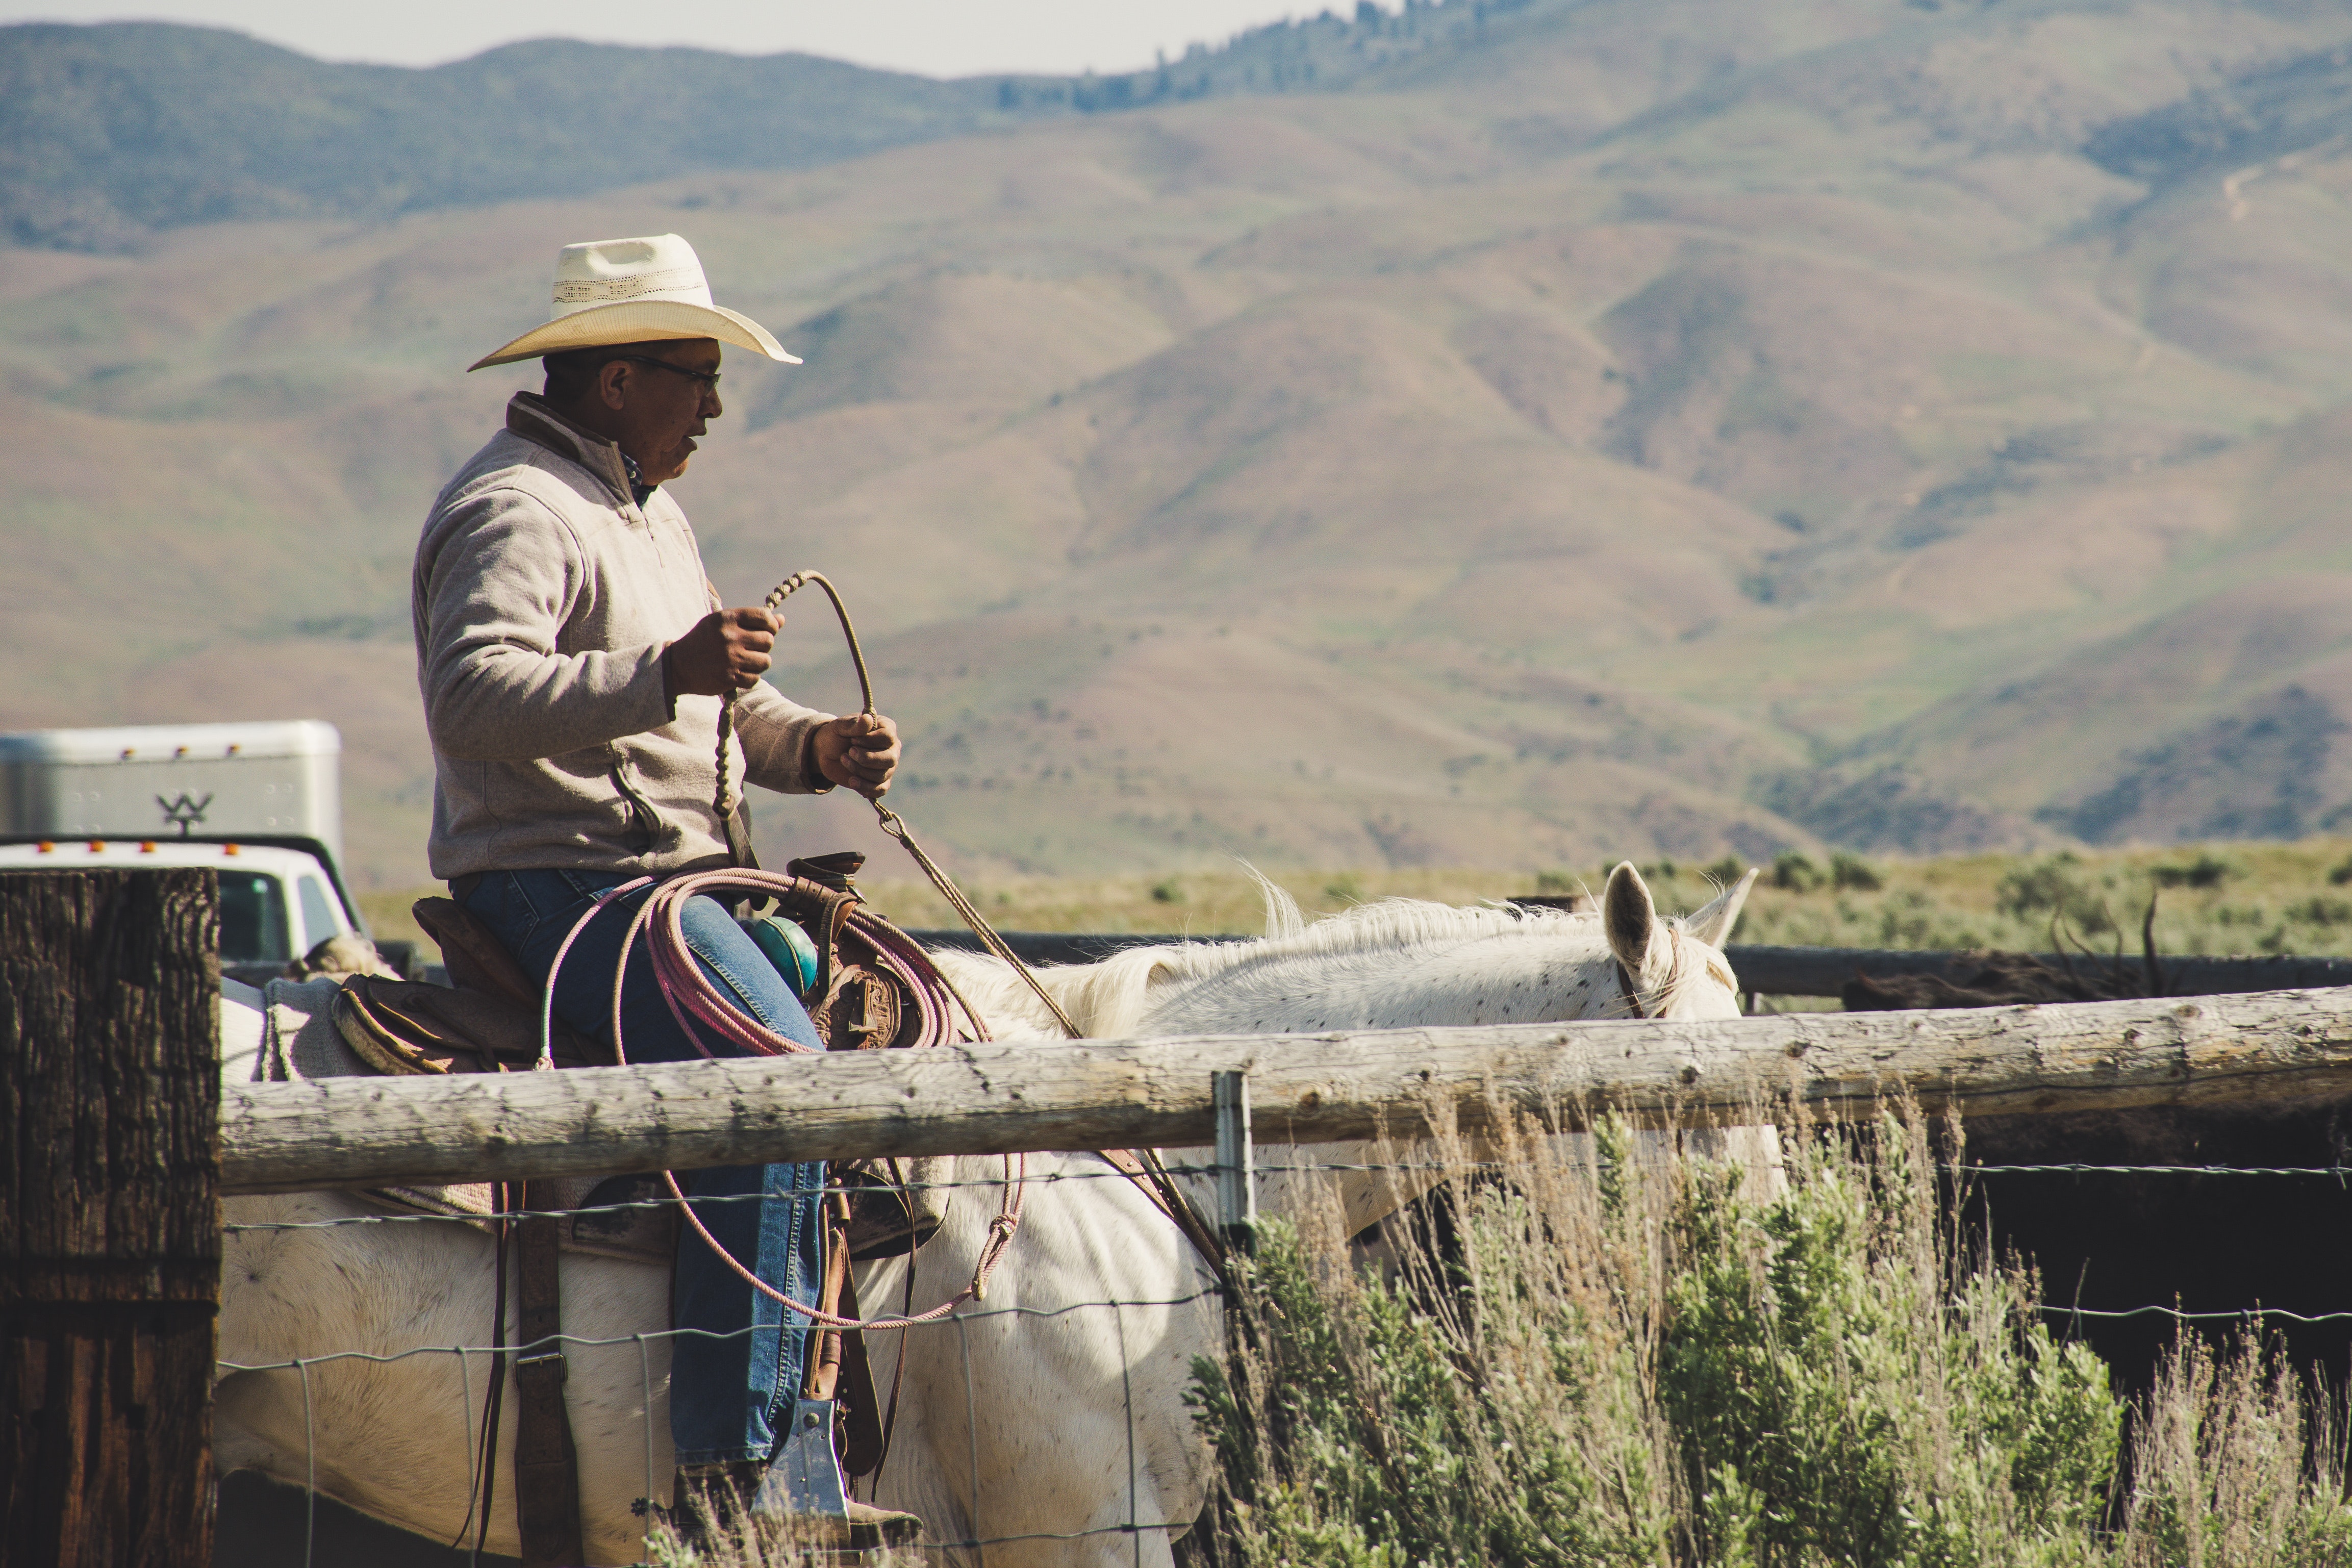
rural area, ranch, landscape